Cassill Place Historic District

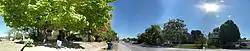
Cassill Place Historic District, October 2010

Cassill Place Historic District is a national historic district located at Carthage, Jasper County, Missouri. The district encompasses eight contributing buildings in an exclusively residential section Carthage. It developed between about 1890 and 1925 and includes representative examples of Late Victorian and Bungalow / American Craftsman style architecture. The buildings include the Macoubrie House (1903), Former Herrin Home (c. 1890), Fenimore House (c. 1890), McFadden House (c. 1925), Meister House (c. 1890), A. H. McFadden House (1914), Former Eugene O'Keefe House (c. 1893), and Dennison House (c. 1914).